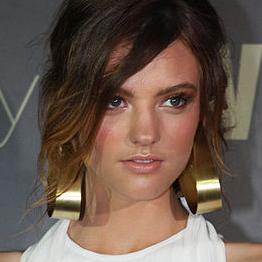
Age: 17